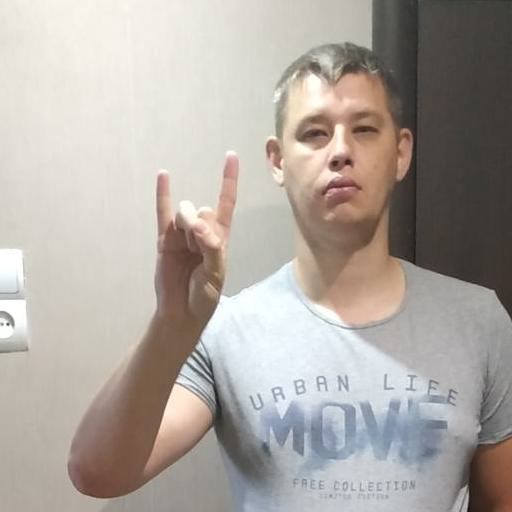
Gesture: rock